H. S. Lee

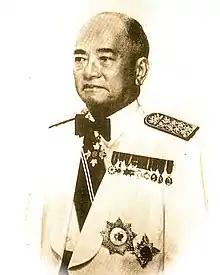

Sir Henry Lee Hau Shik (19 November 1900 – 22 June 1988), also known as H.S. Lee, was a Malaysian politician and businessman who served as the Minister of Finance and Minister of Transport under former Chief Minister and former Prime Minister Tunku Abdul Rahman from August 1955 to August 1959 and in between, Federation of Malaya gained independence from Britain in August 1957. He co-founded the Malaysian Chinese Association (MCA) and Alliance Party (Alliance), predecessor of Barisan Nasional (BN). He was also a member of the Merdeka mission to London and the only Chinese signatory of the Malayan independence agreement with Britain. He was the only major leader of the independence movement not born in Malaya, instead, he was born in the British Hong Kong.